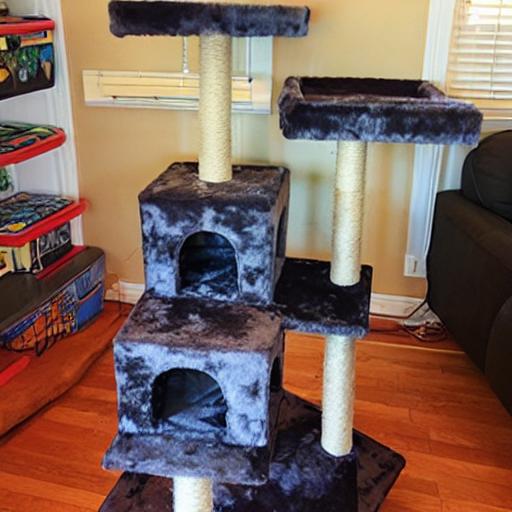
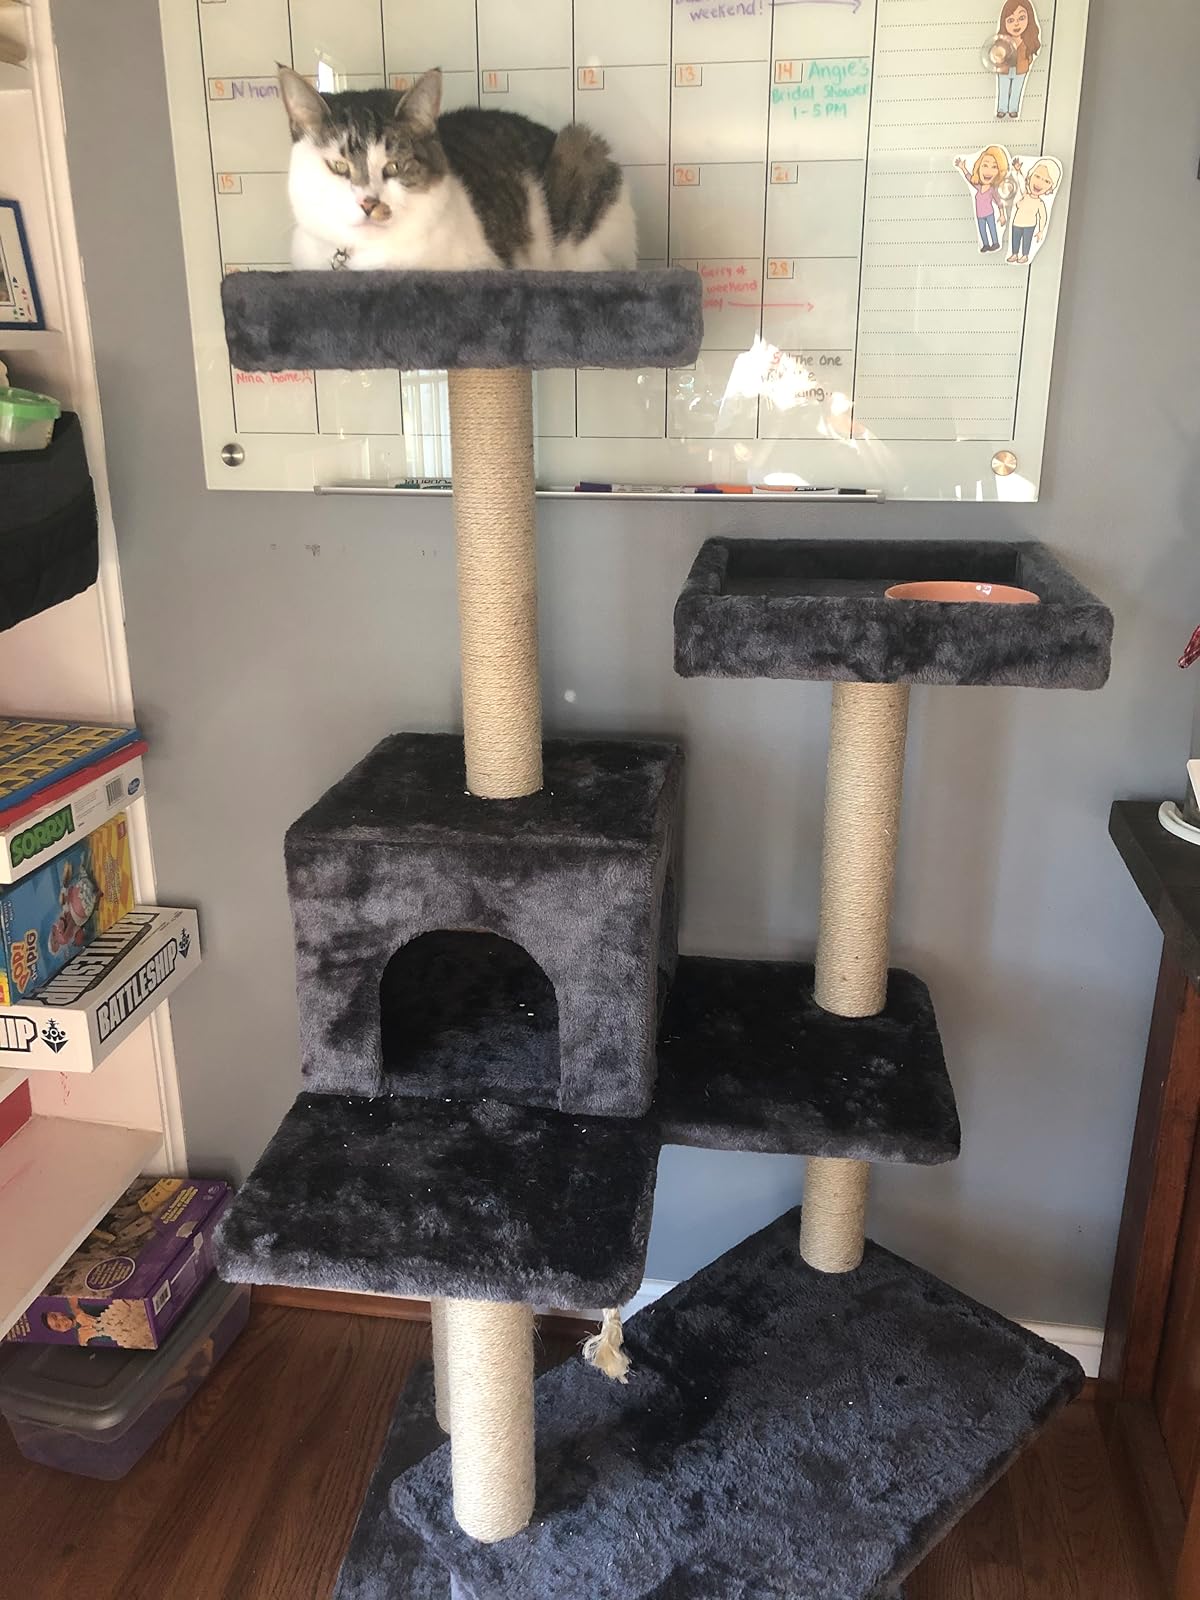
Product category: items_cat tree
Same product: no